Anthroposophic medicine

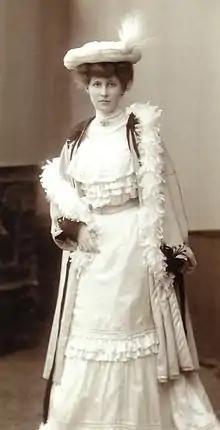
Ita Wegman, co-founder of the medical approach, before 1900 in Berlin

According to Egil Asprem, "Steiner's teachings had a clear authoritarian ring, and developed a rather crass polemic against 'materialism', 'liberalism', and cultural 'degeneration'. [...] For example, anthroposophical medicine was developed to contrast with the 'materialistic' (and hence 'degenerate') medicine of the establishment." According to Anthroposophy, mainstream medical science is Ahrimanic.